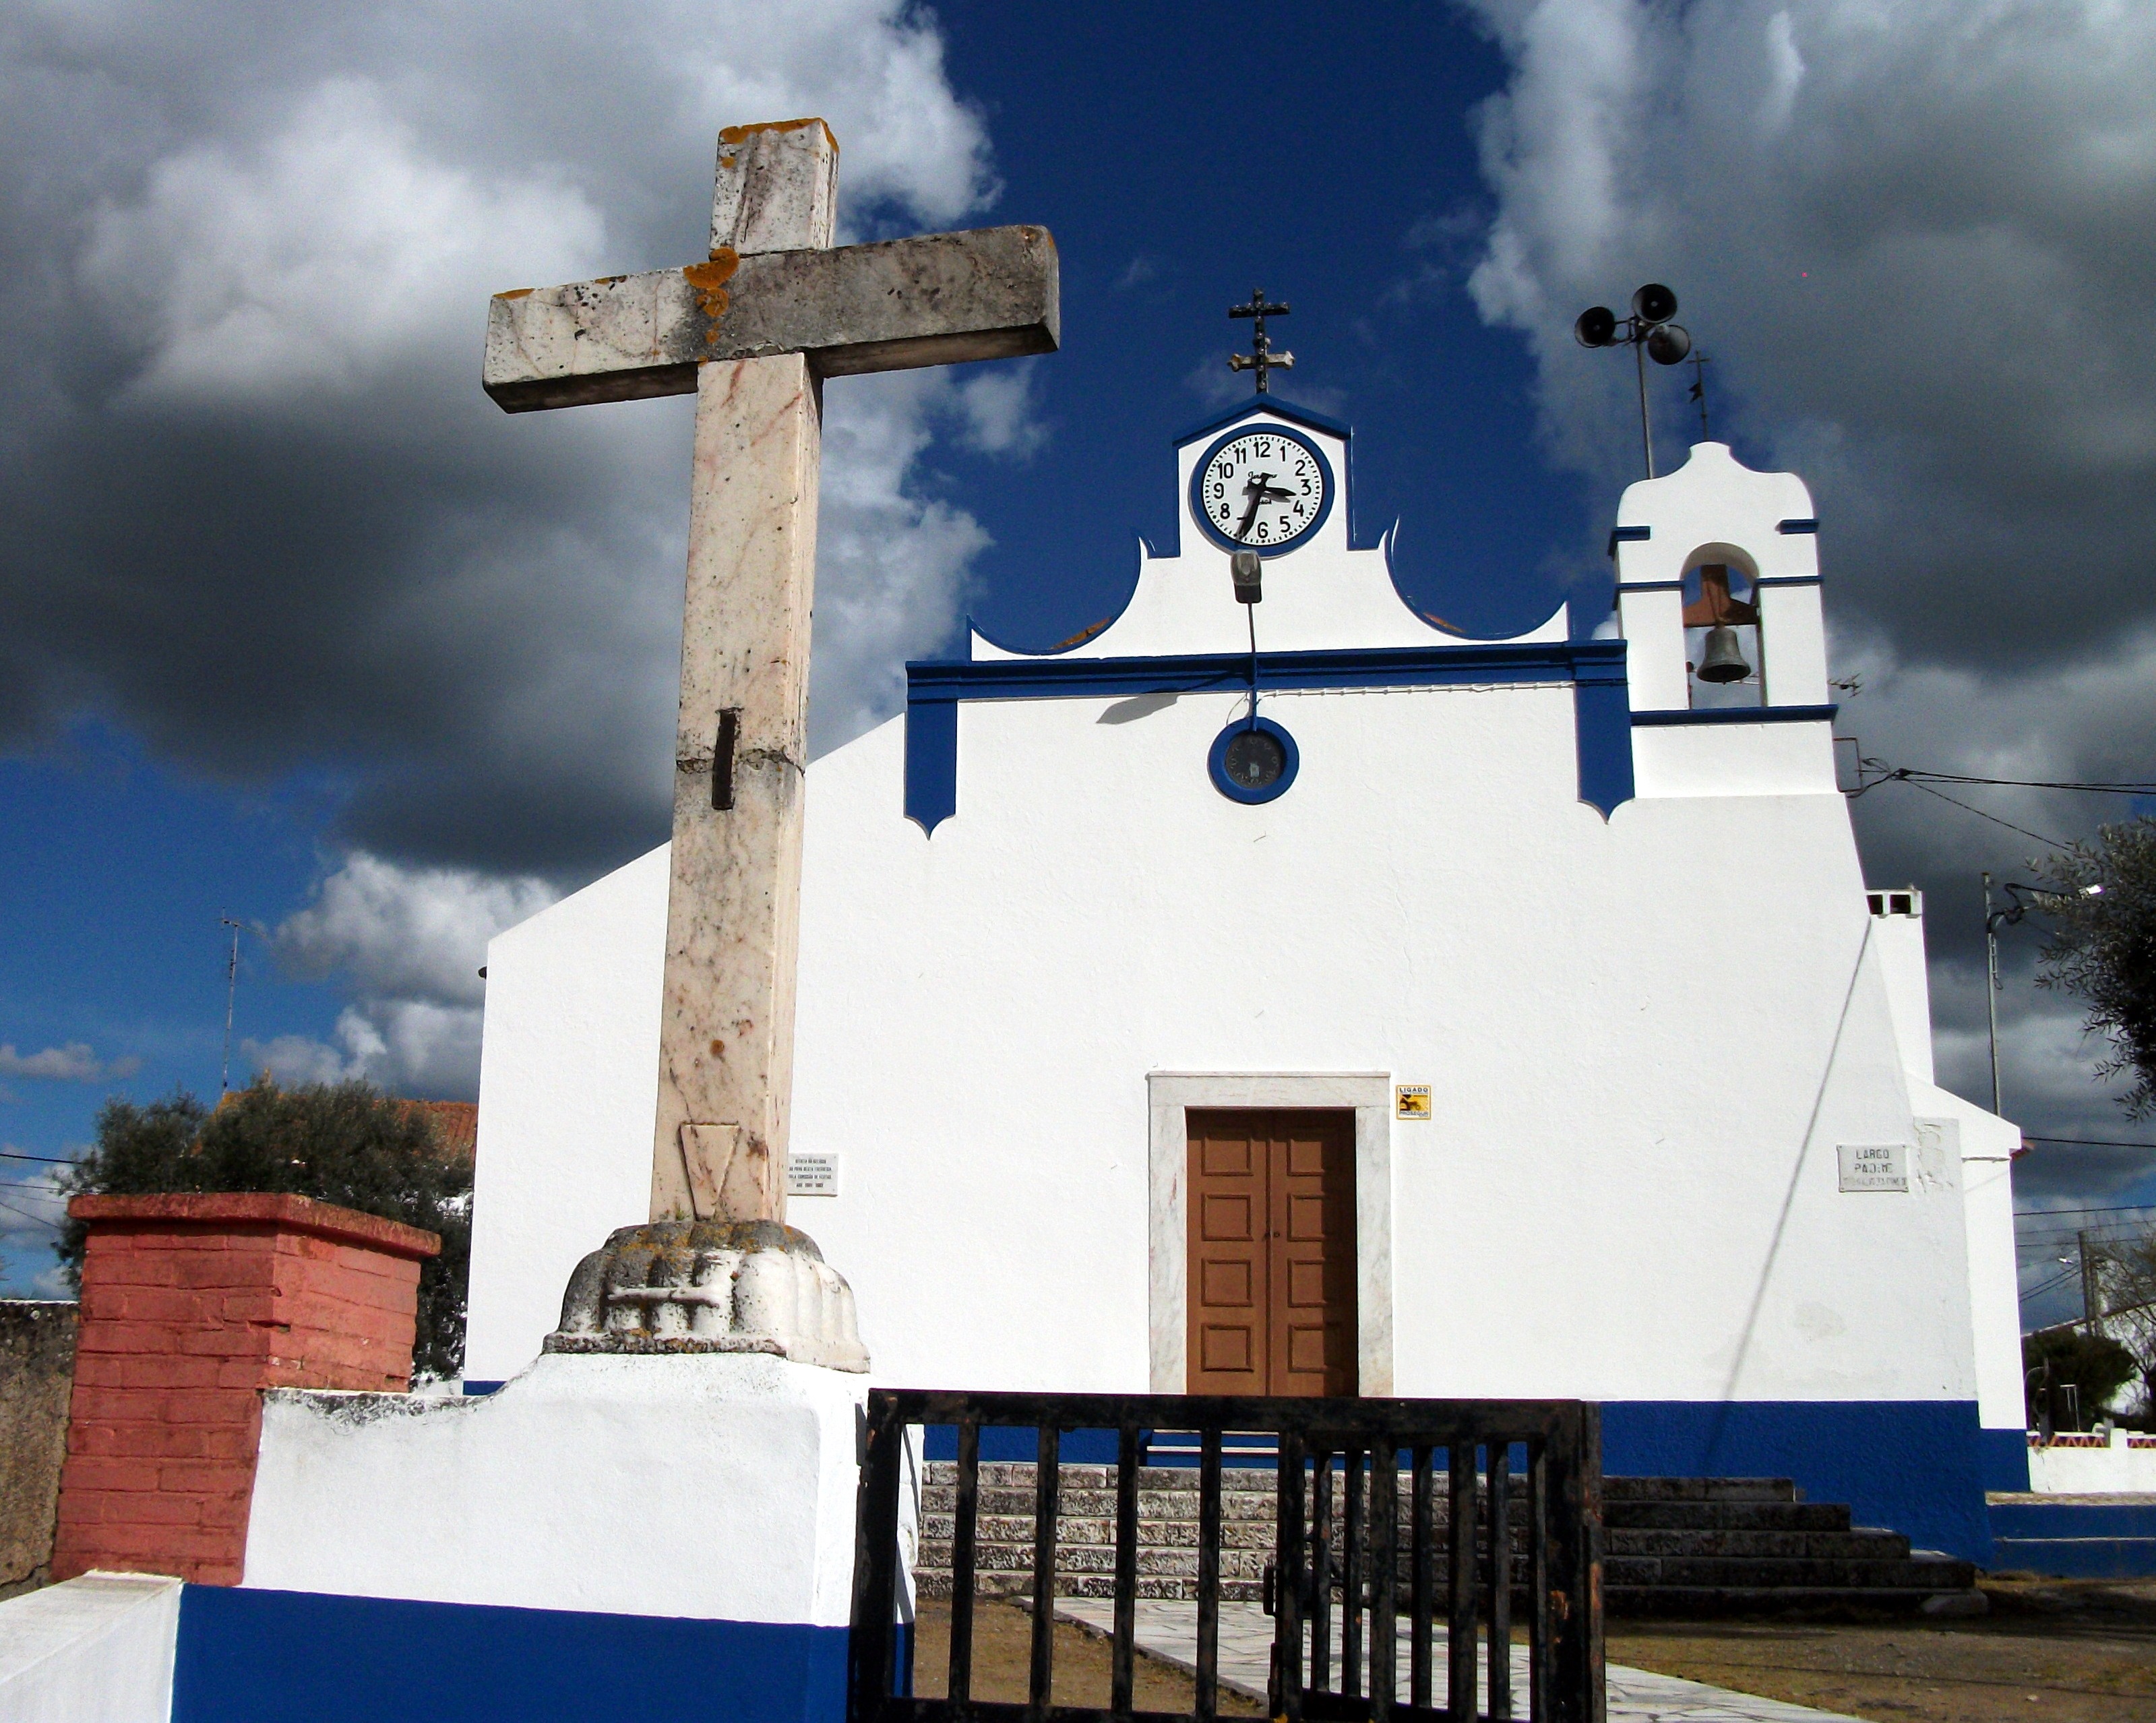
architecture, sky, clock, building, vacation, statue, tower, religion, blue, church, chapel, cross, place of worship, outside, clouds, faith, portugal